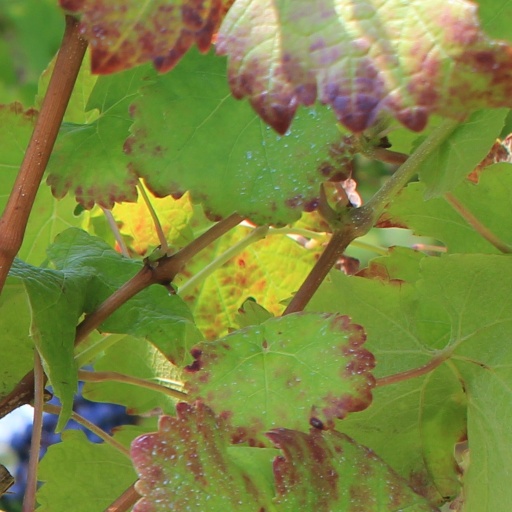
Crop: grape